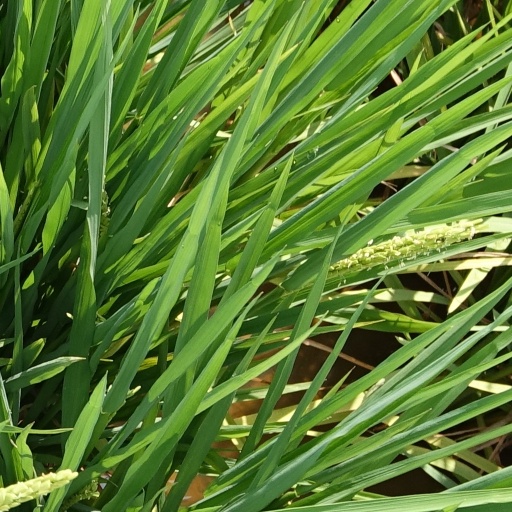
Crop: rice